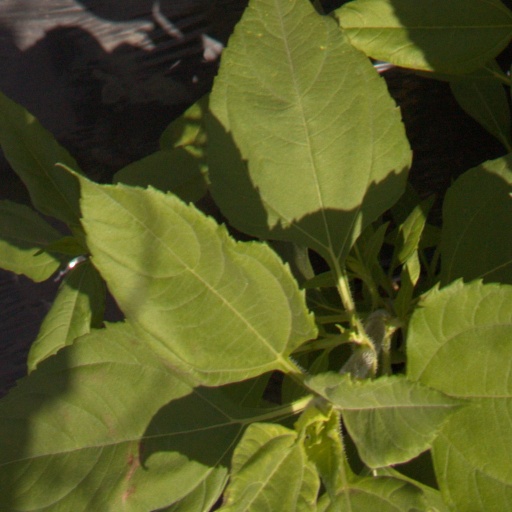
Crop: Jerusalem artichoke